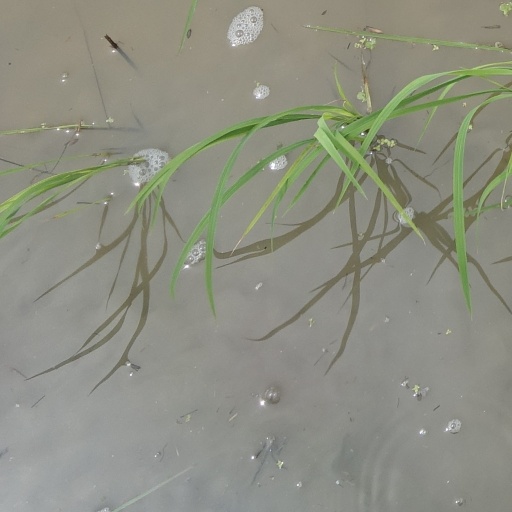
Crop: rice